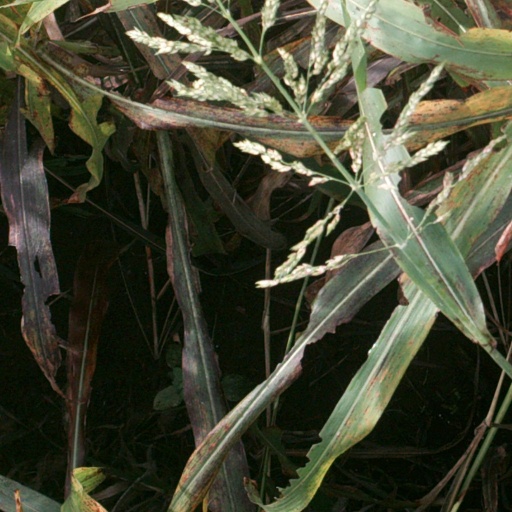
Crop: sorghum